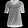
Label: T - shirt / top